Appointment with Happiness

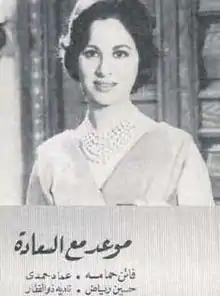
Poster

Appointment with Happiness (translit. Maw`ed Ma` al-Sa`adah) is a 1954 Egyptian romance/drama film directed by Ezz El-Dine Zulficar. It starred Imad Hamdi and Faten Hamama. This film received an award from the Egyptian Catholic Centre. The film portrays the life of a woman who is raped and struggles to raise her daughter.